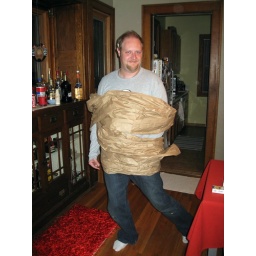
doing the stanky legg, wrapped in brown paper